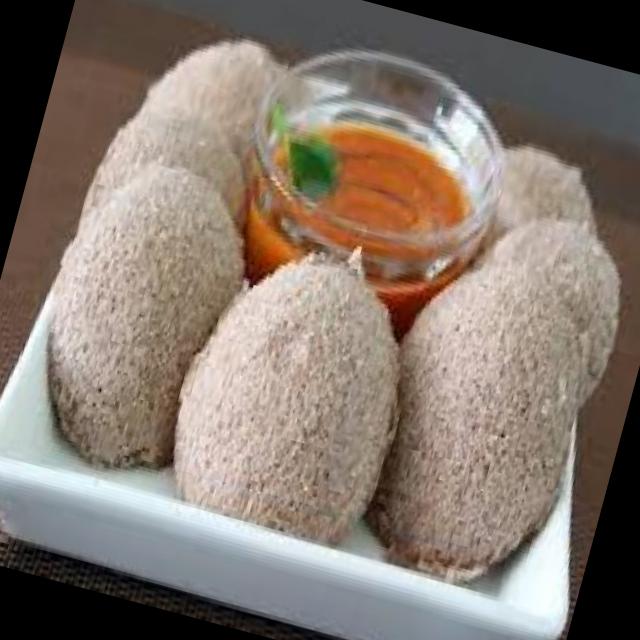
Dish: idli